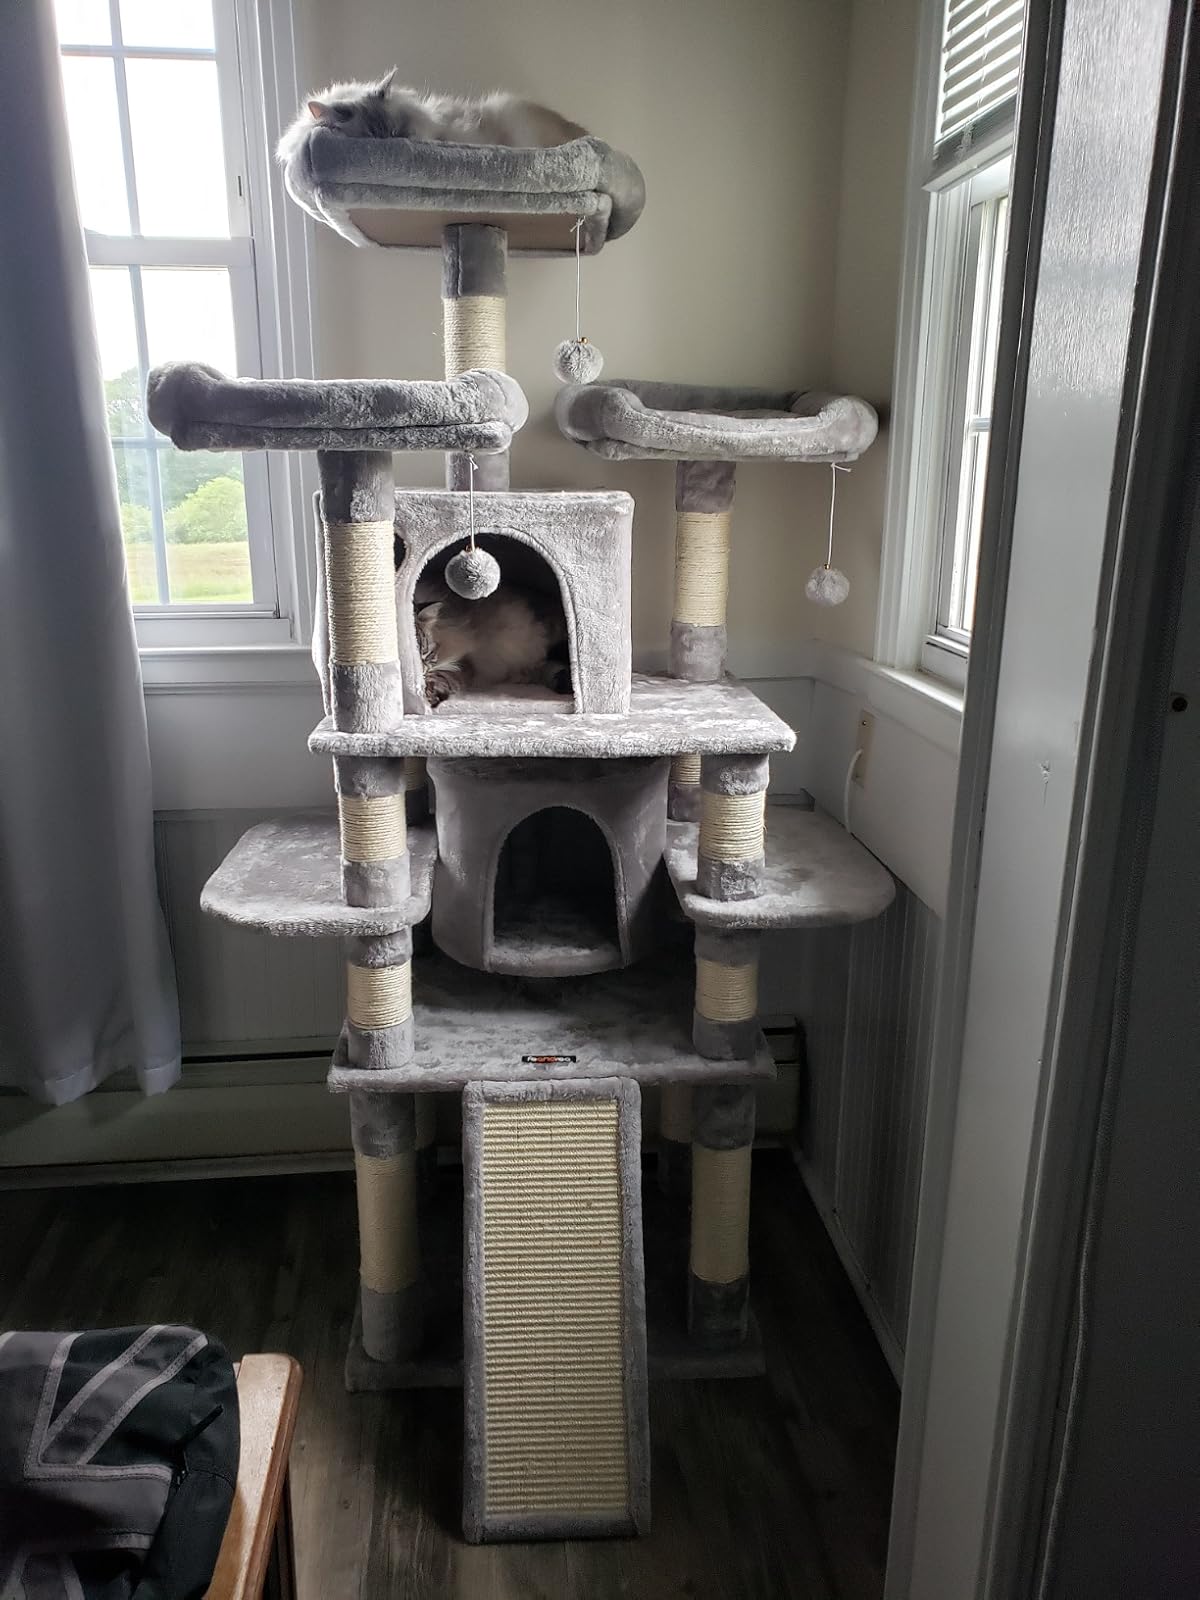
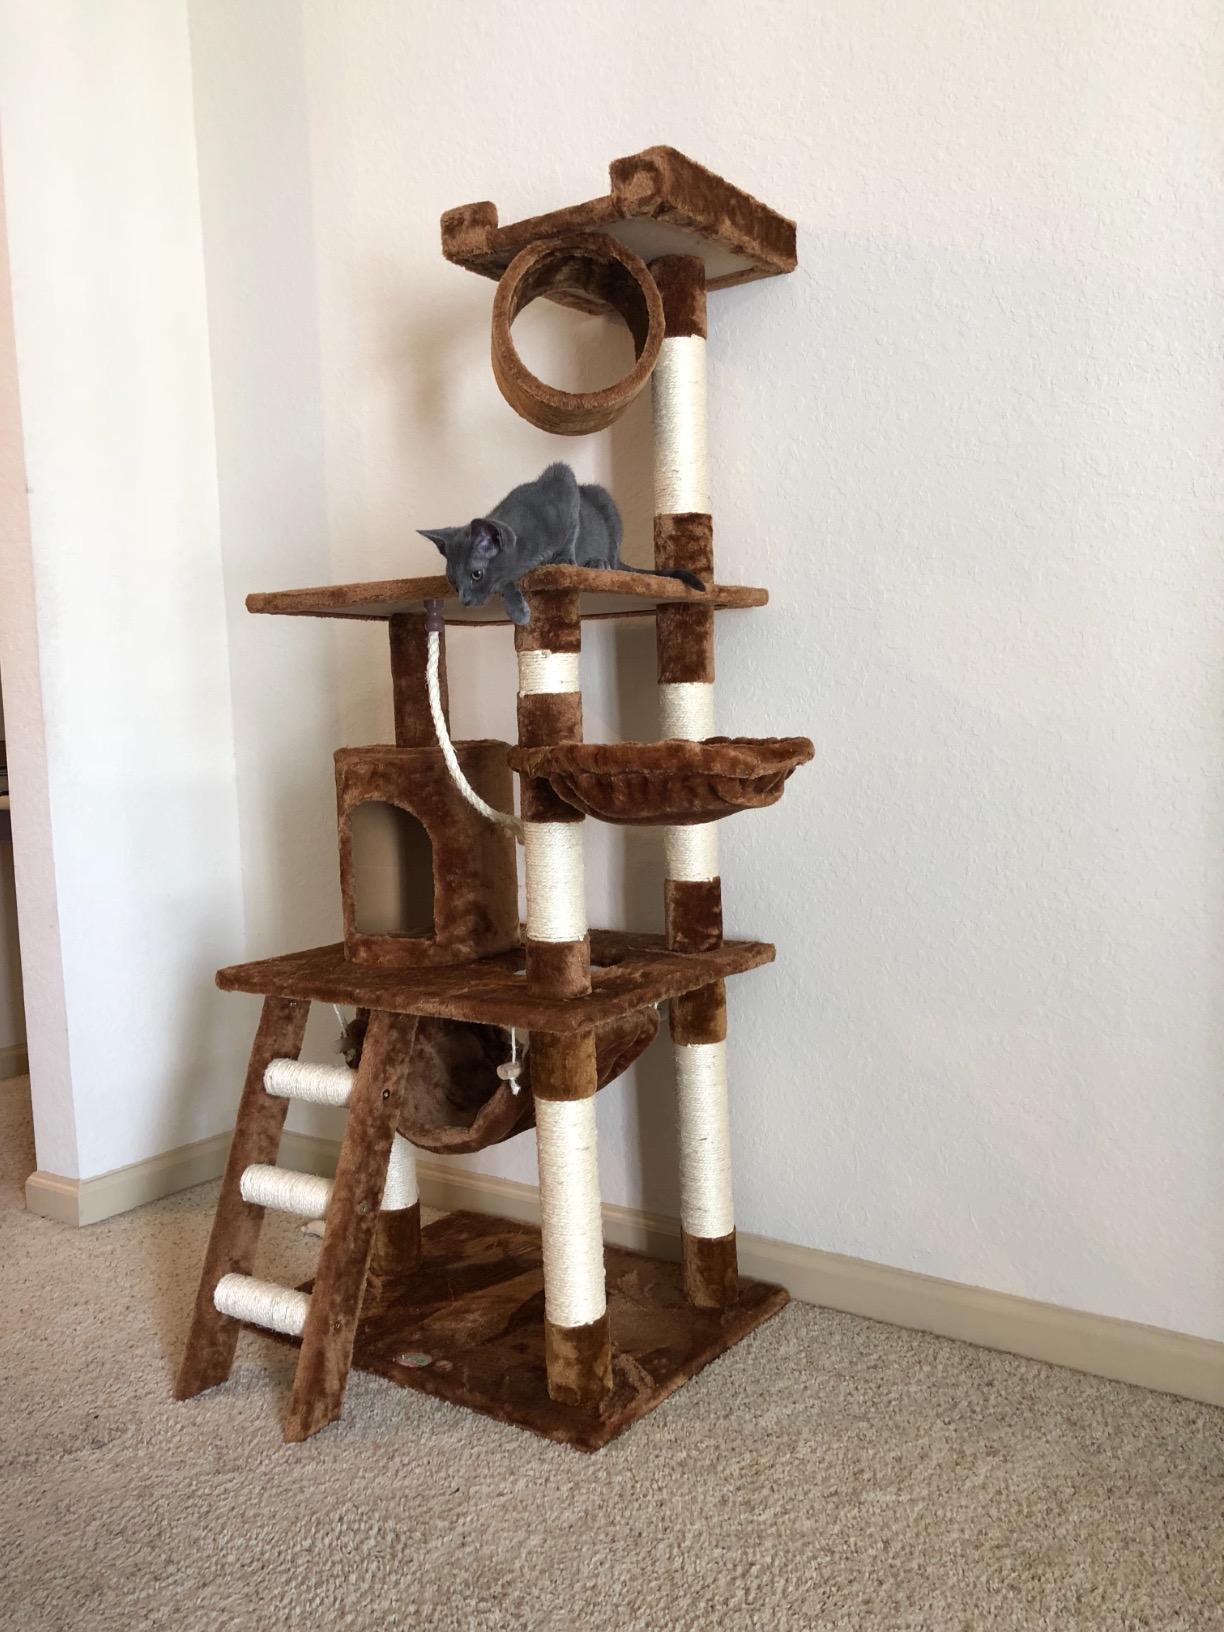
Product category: items_cat tree
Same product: no